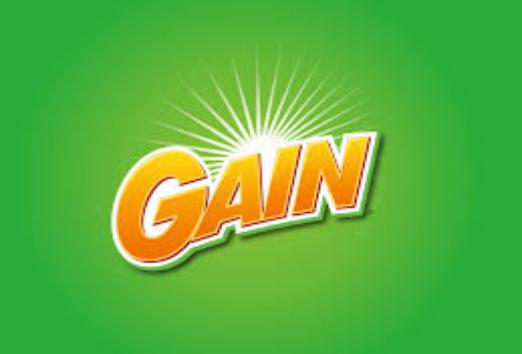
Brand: Gain
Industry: Necessities